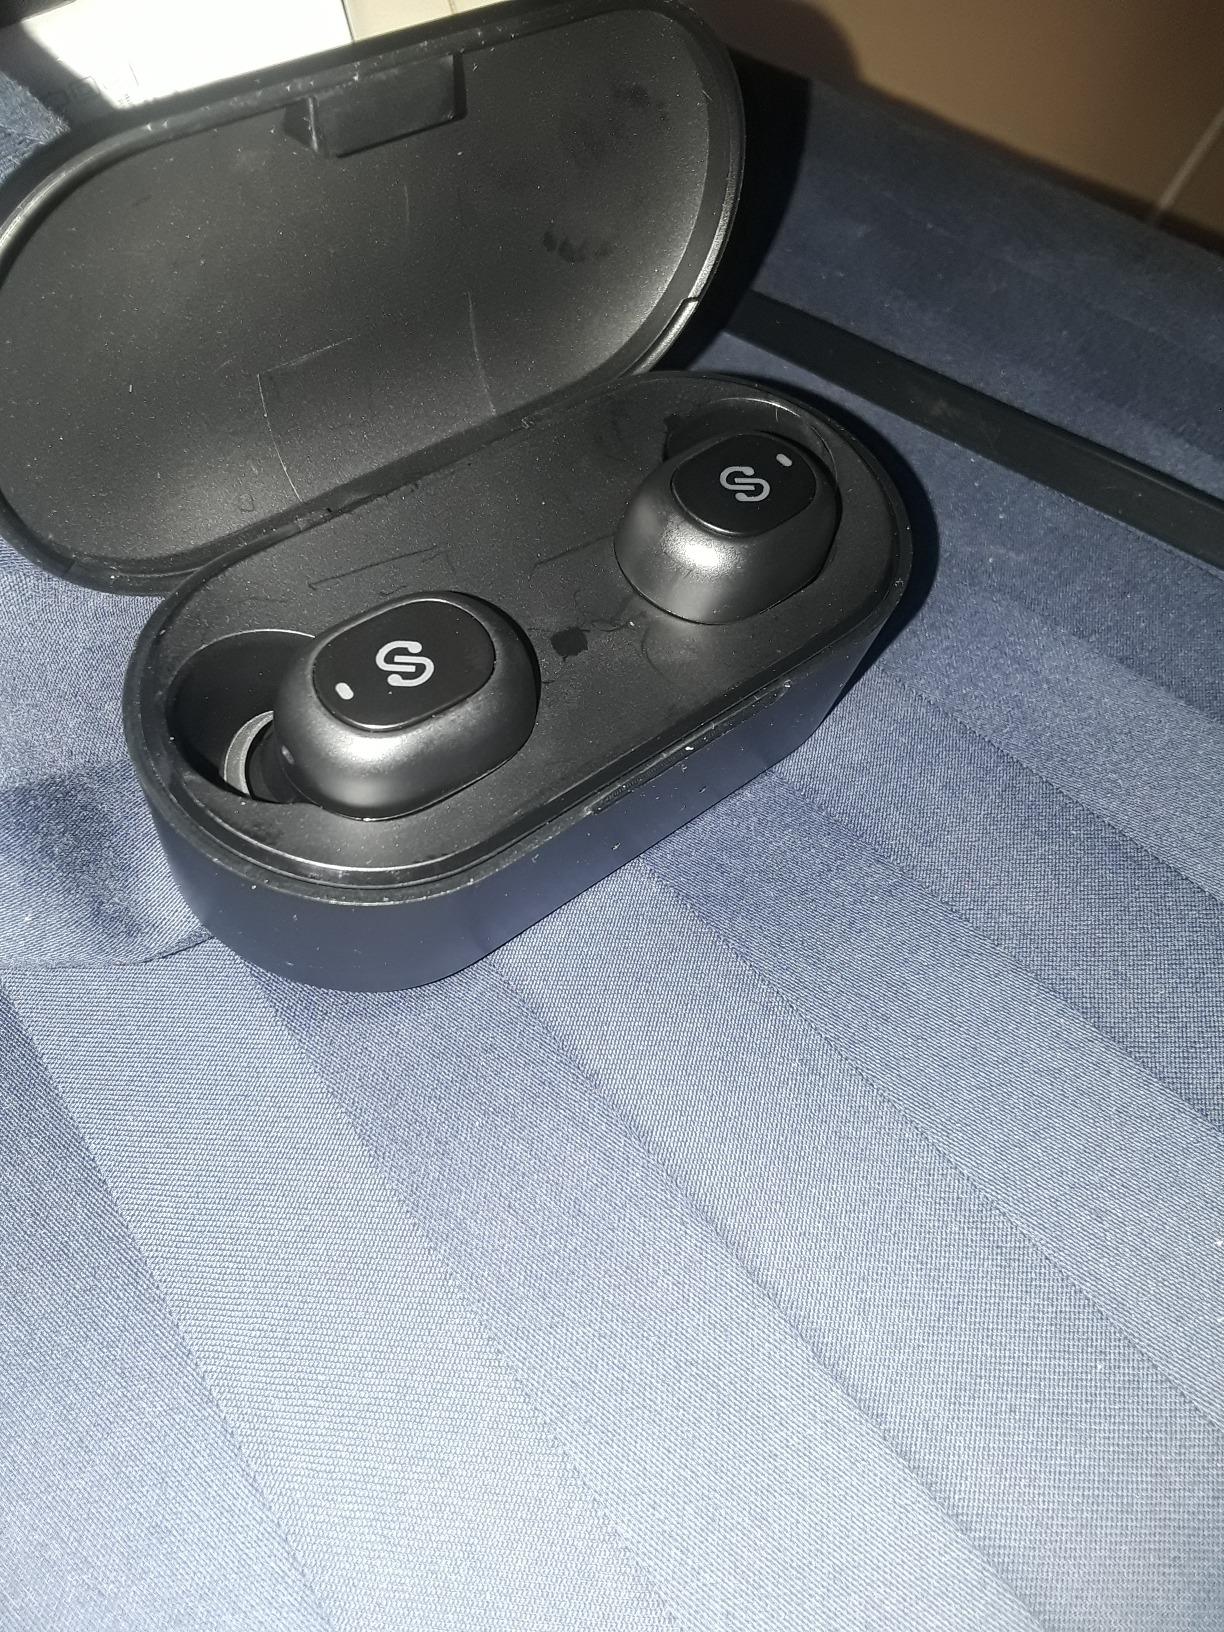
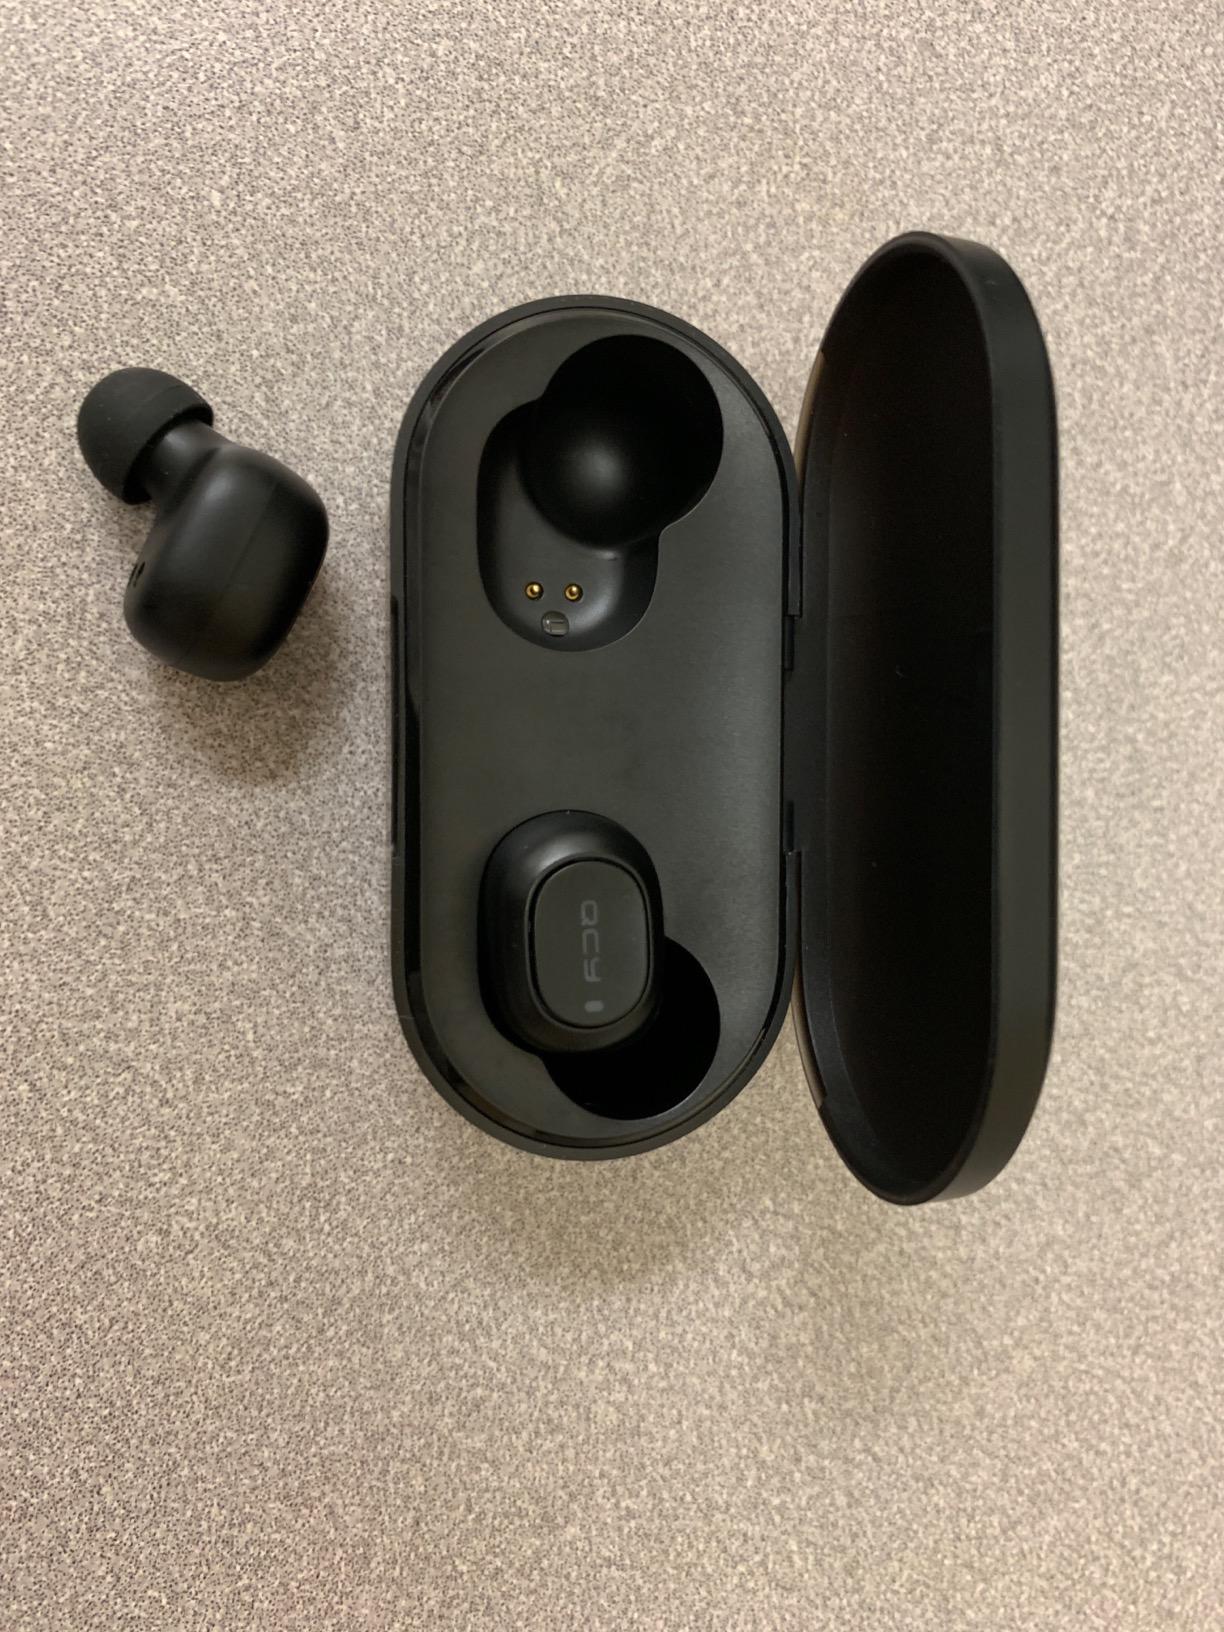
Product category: earbuds
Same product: no